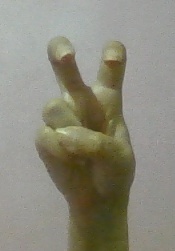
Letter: toot